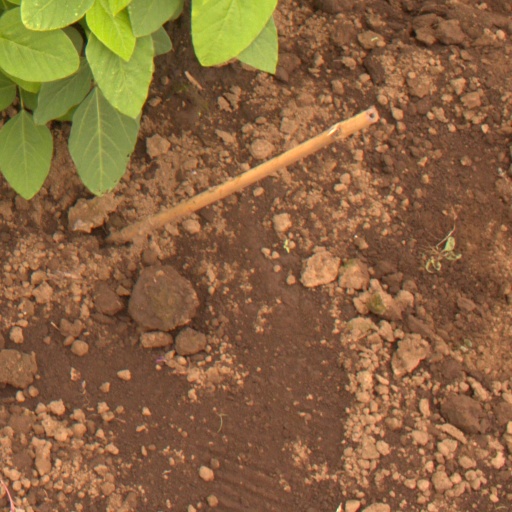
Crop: soybean